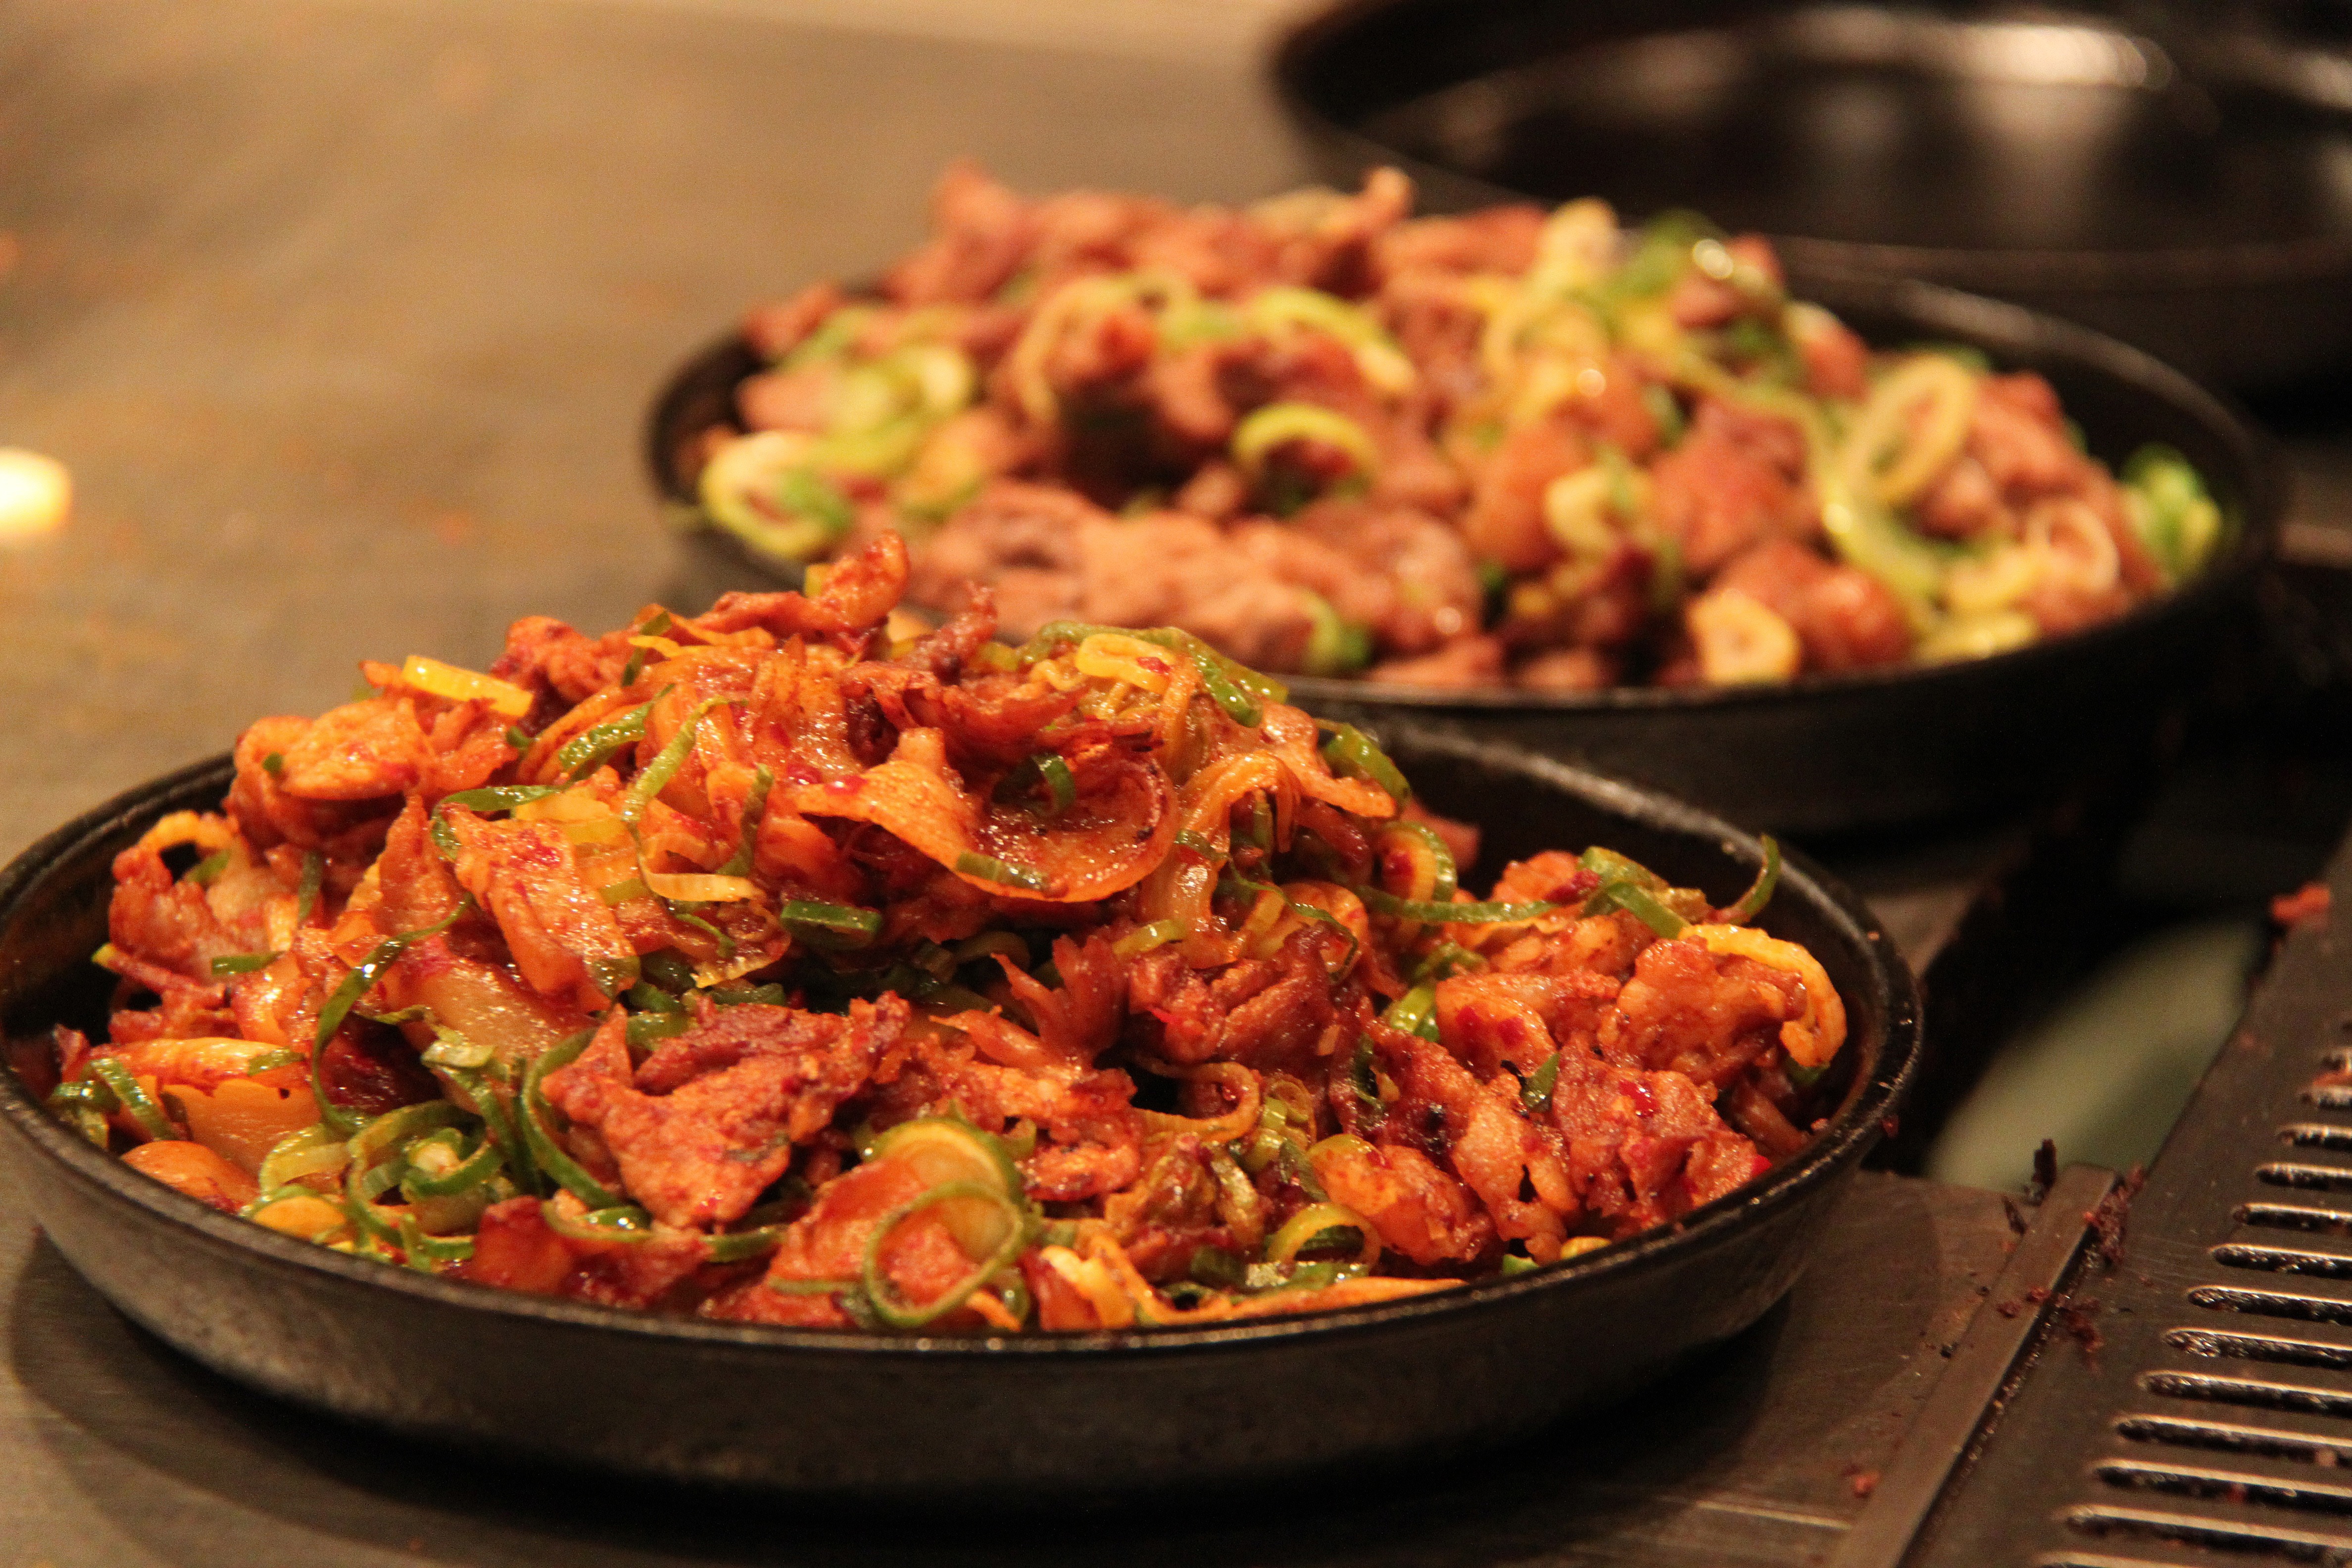
dish, food, cuisine, ingredient, meat, produce, staple food, jambalaya, recipe, side dish, stuffing, cookware and bakeware, korean food